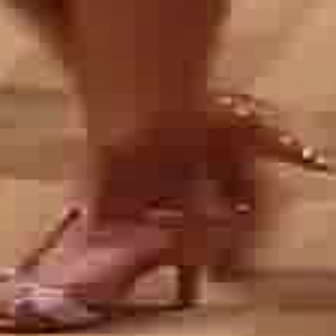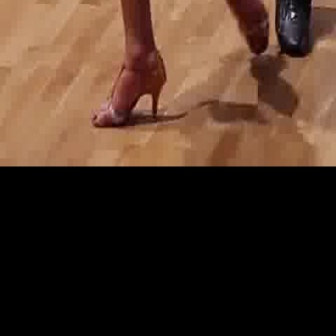
  Please identify the target specified by the bounding box [129,91,324,286] in the first image and locate it in the second image. Return the coordinates in [x_min,y_min,x_max,y_max] format.
Answer: [88,49,165,126]